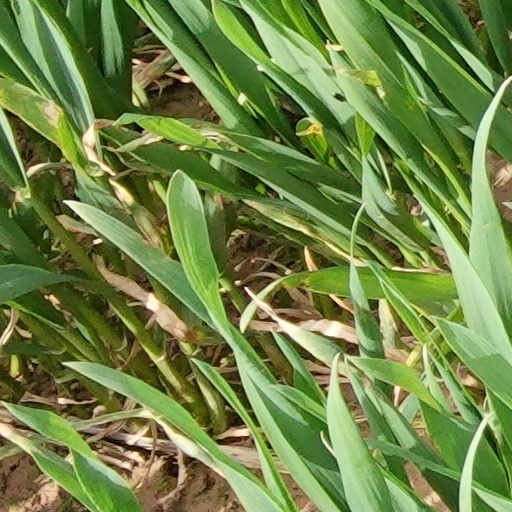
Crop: wheat